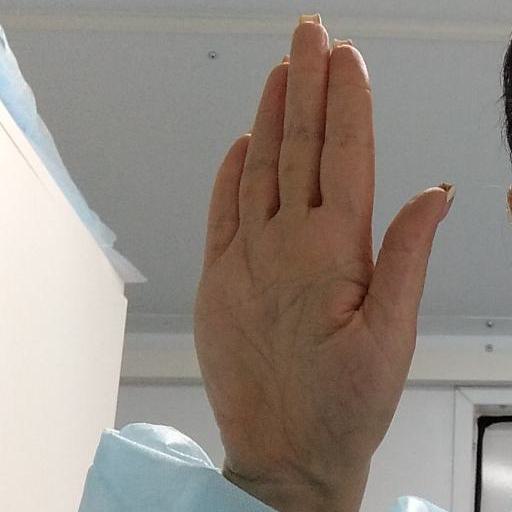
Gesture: stop